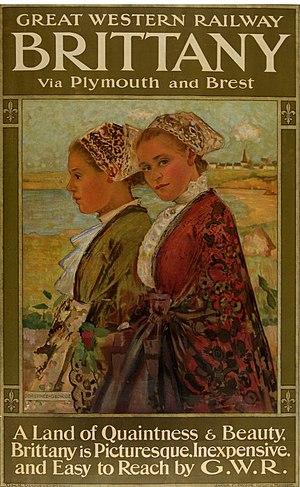
Affiche de la Great Western Railway faisant la promotion de la Bretagne, années 1900
Le tourisme en Bretagne concerne environ 13 millions de visiteurs par an. Secteur important de l'économie de la région, il représente un peu moins de 10 % du PIB de la région Bretagne pour un peu moins de 70 000 emplois directs. Sa saisonnalité s'étend de mai à septembre, et il intéresse essentiellement le littoral, en particulier dans les départements du Finistère et du Morbihan.